Indonesian slang

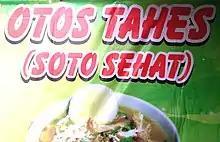
A ribbon which reads "Otos tahes", which means healthy soto in Walikan Malang language.

Many slang modal particles are used in the end of a sentence. Usually, these particles do not directly change the sentence's meaning, in the sense that the truth conditions remain the same. However, they can have other effects, such as emphasizing a sentence, or suggesting hesitancy. They can be used to reinforce the social link between speaker and listener.